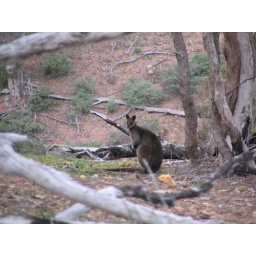
First animal in the wild - a cute wallaby